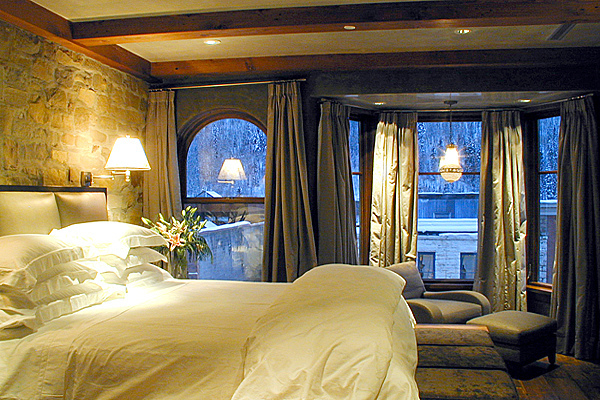
user: Given an image and a question. Answer the question in a short answer. Question: What style of window has an arch on top? Short Answer:
assistant: arch